Farm shop

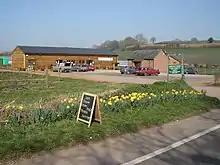
Halberton Court farm shop

A farm shop, or "farm stand" in the United States, is a type of retail outlet which usually sells produce directly from a farm. Some farm shops also resell related goods such as locally produced groceries, foods, drinks and delicatessen products.